Ivan Franko National Academic Drama Theater

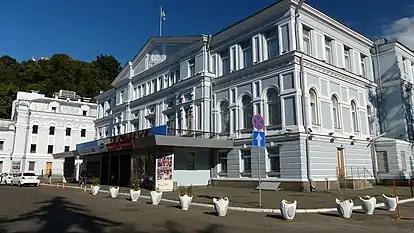
Theater building

The Ivan Franko National Academic Drama Theater, located in Kyiv, was founded in 1920. It plays an important role in the history of Ukrainian culture. Real masters worked here and continue to delight their fans: actors, directors, composers, set designers. The repertoire is based on national and World Classics. You can watch performances both on the main stage and in the chamber. Each performance is a separate world, a variety of ways of artistic solution, and unusual productions. Bohdan Benyuk, Anatoly Khostikoev, Ostap Stupka, Natalia Sumskaya work on the stage of this theater.